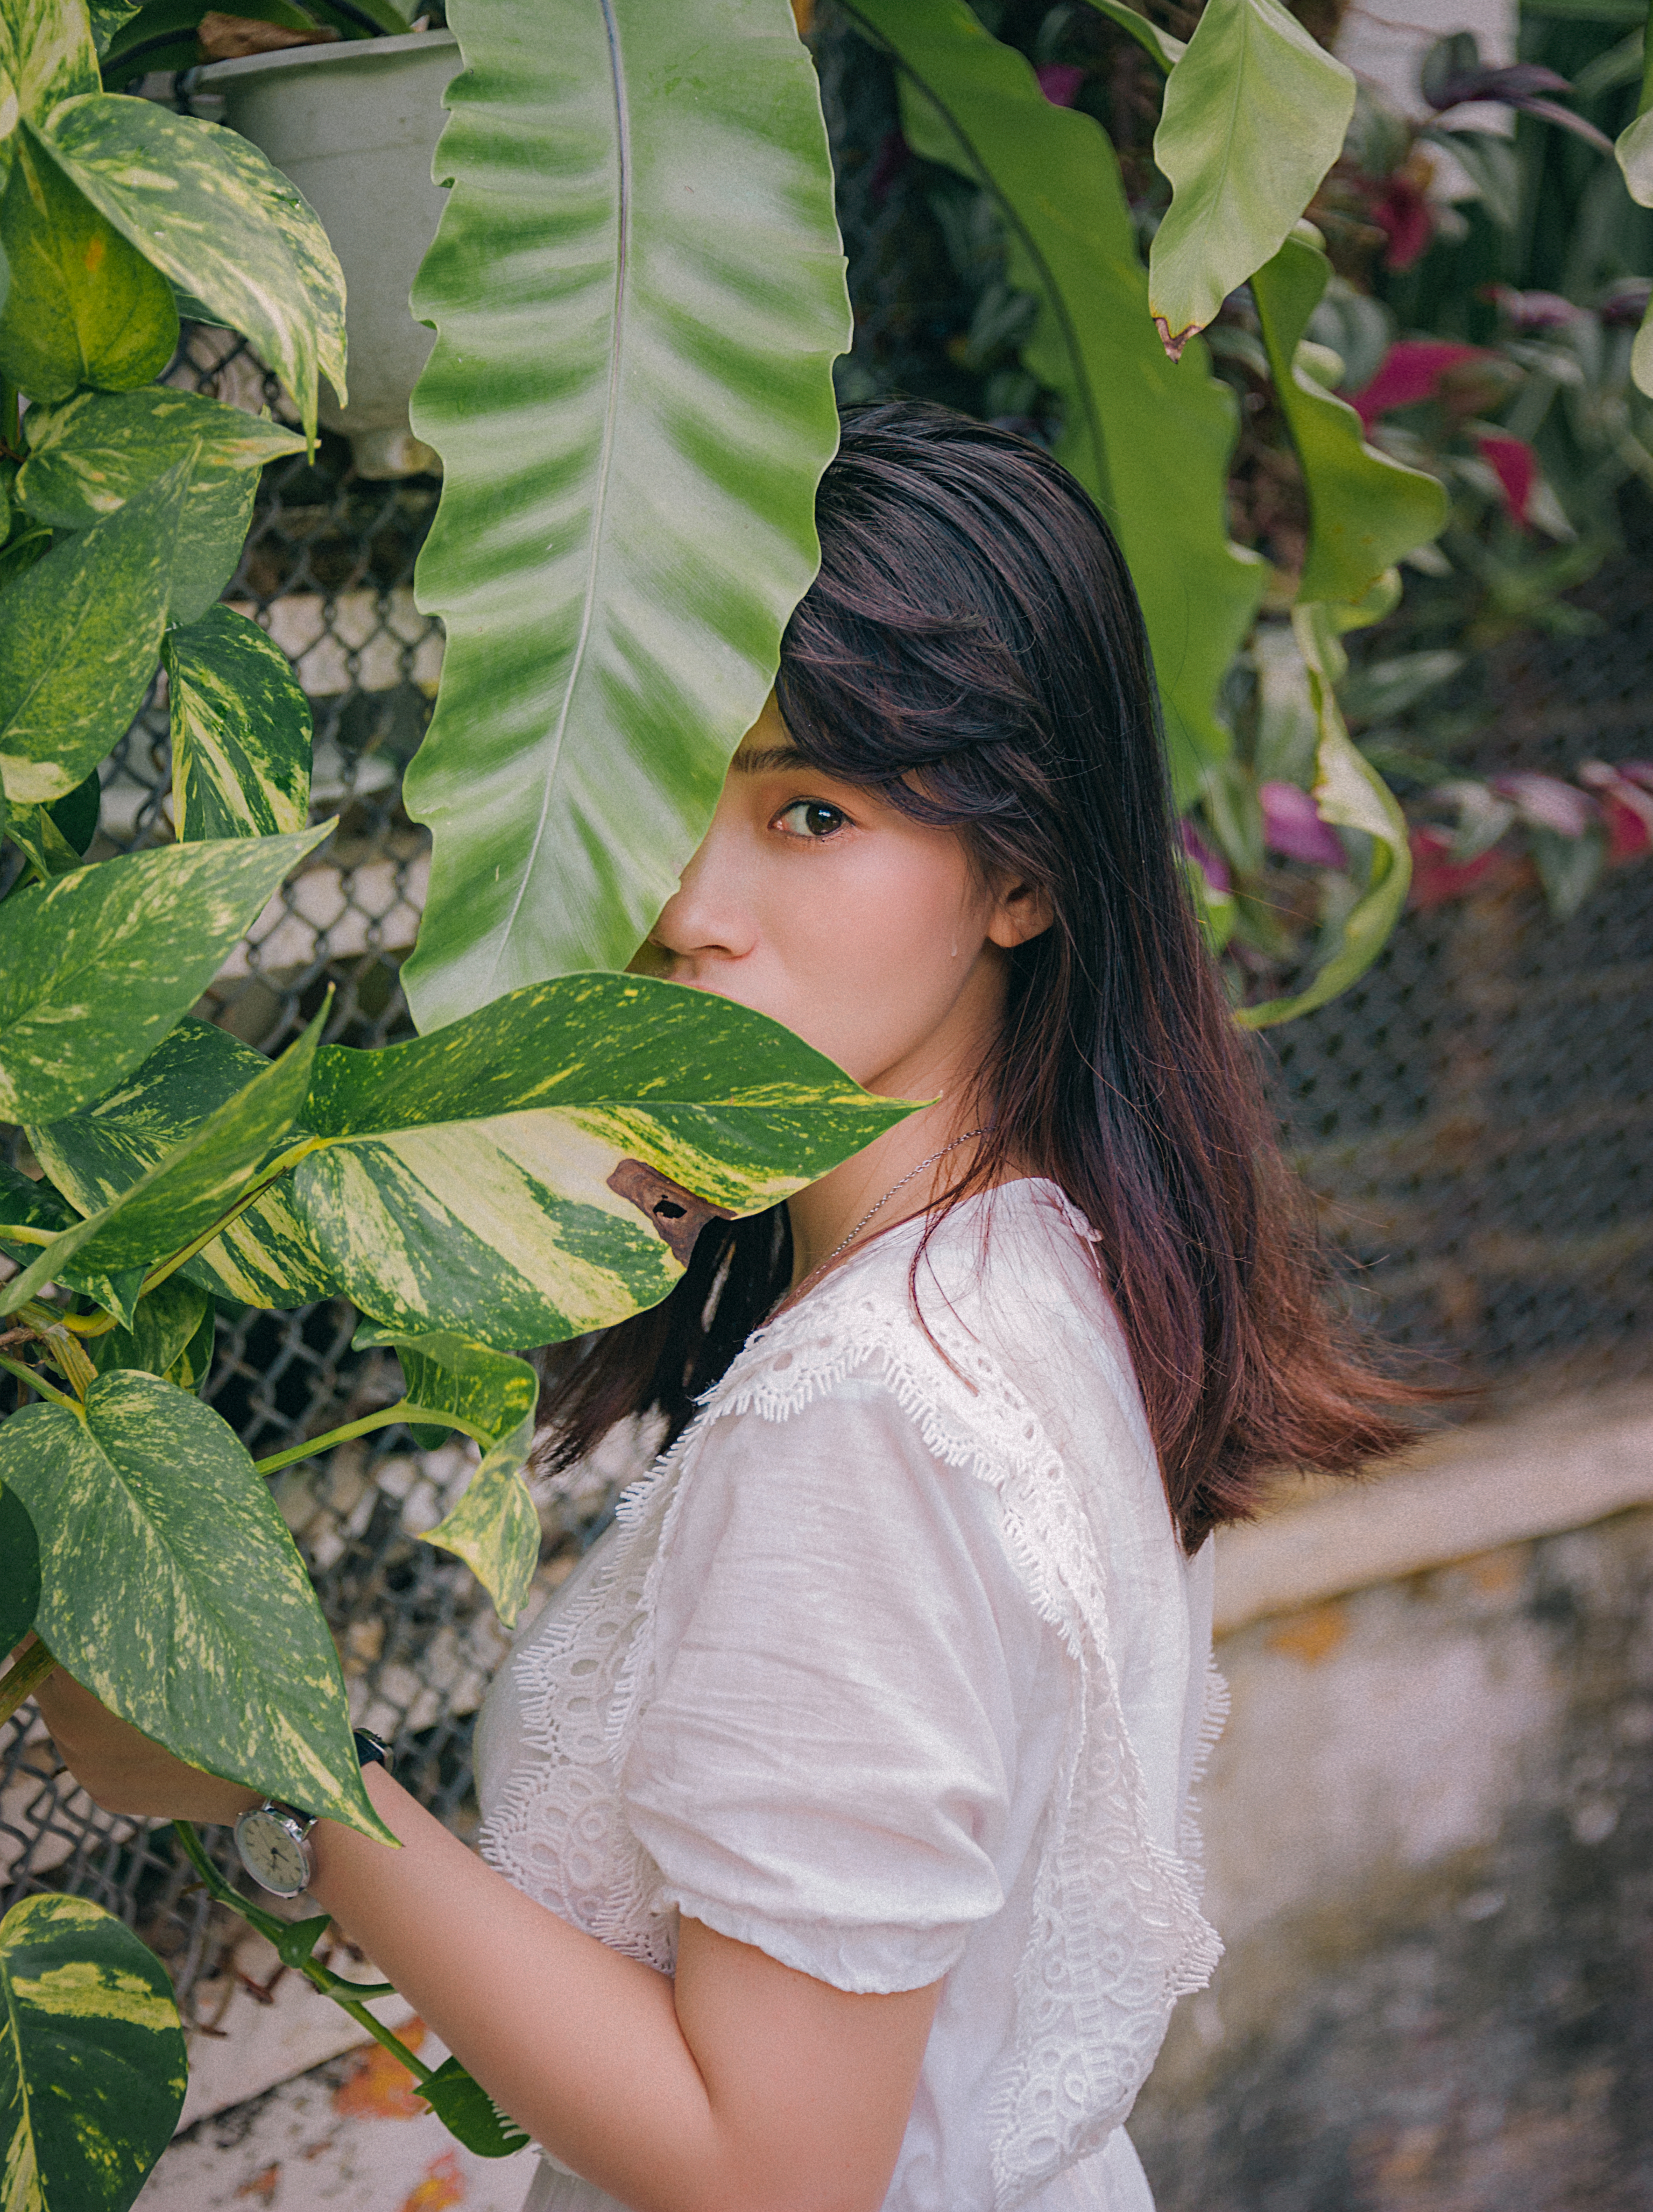
beautiful, girl, green, leaf, beauty, lady, tree, plant, eye, black hair, smile, photo shoot, grass, fun